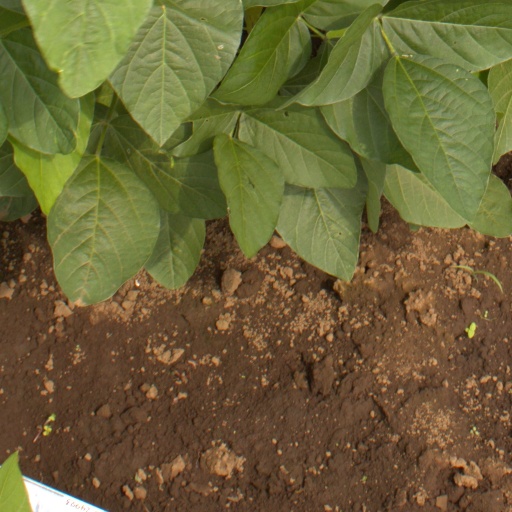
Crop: soybean